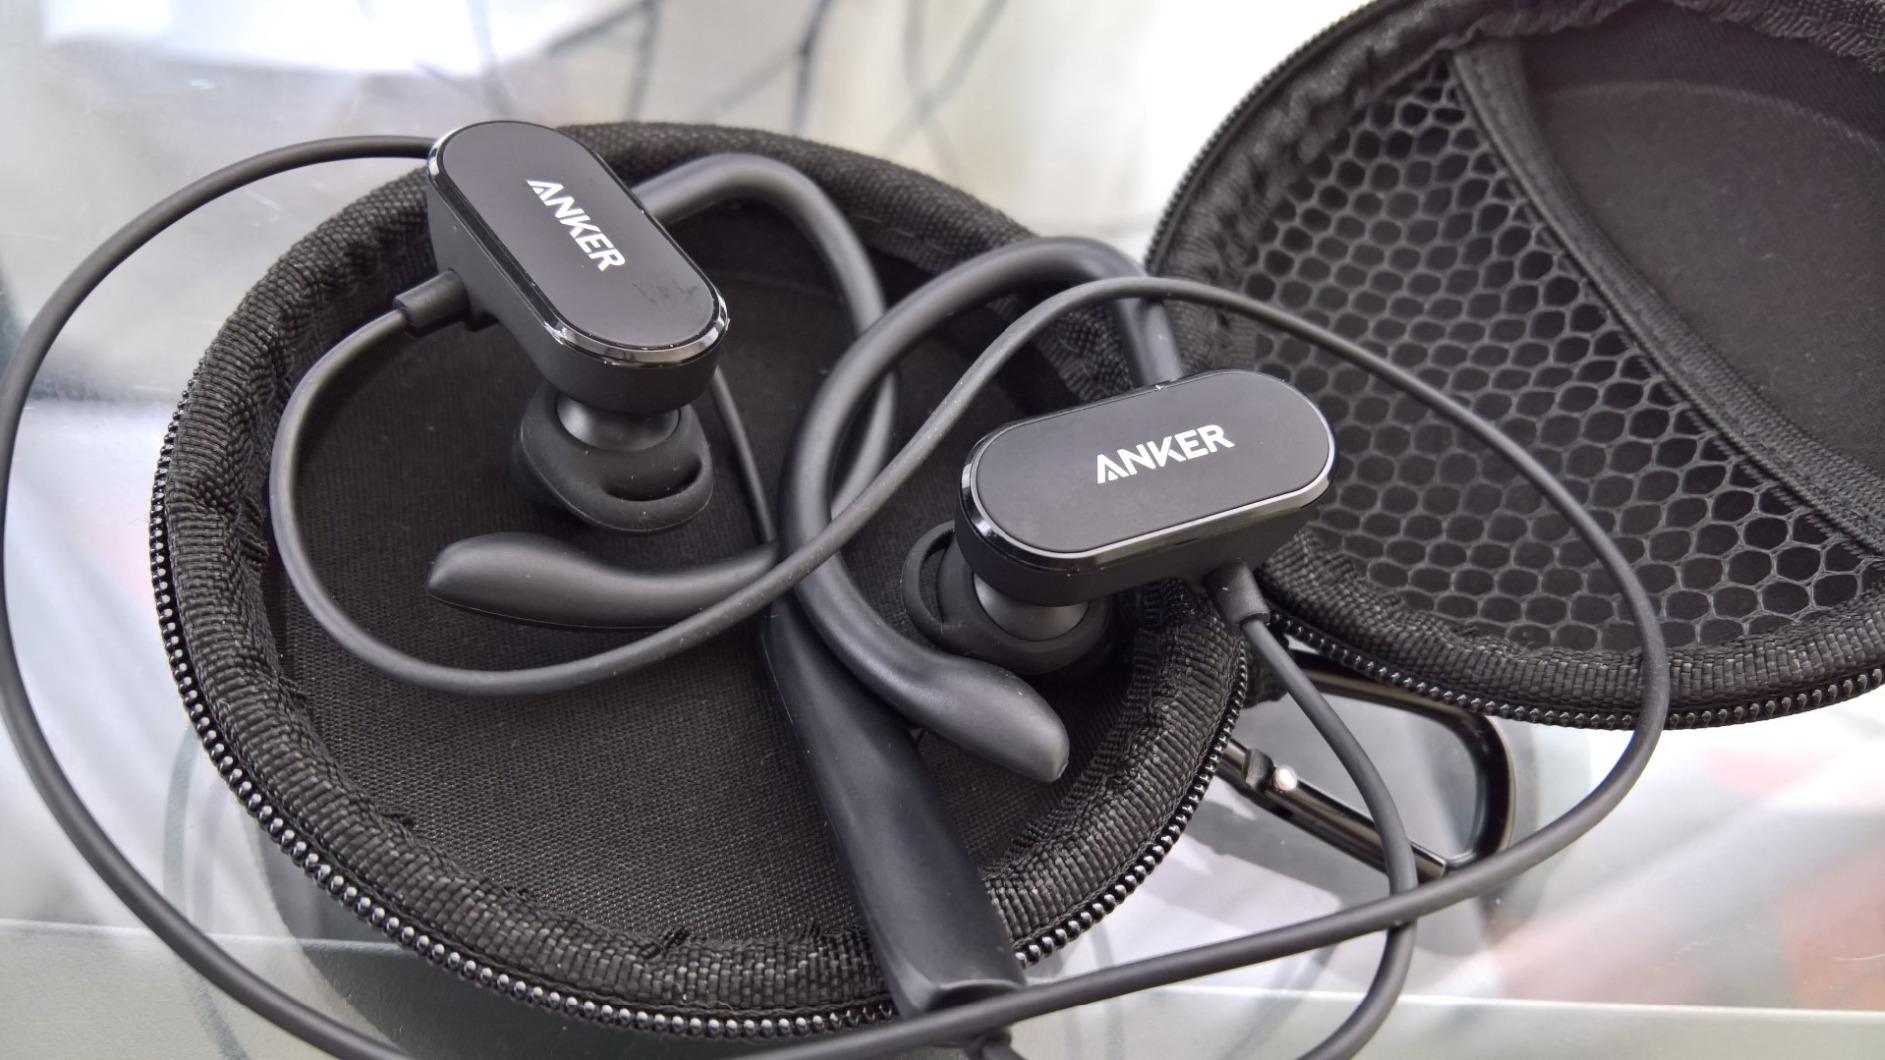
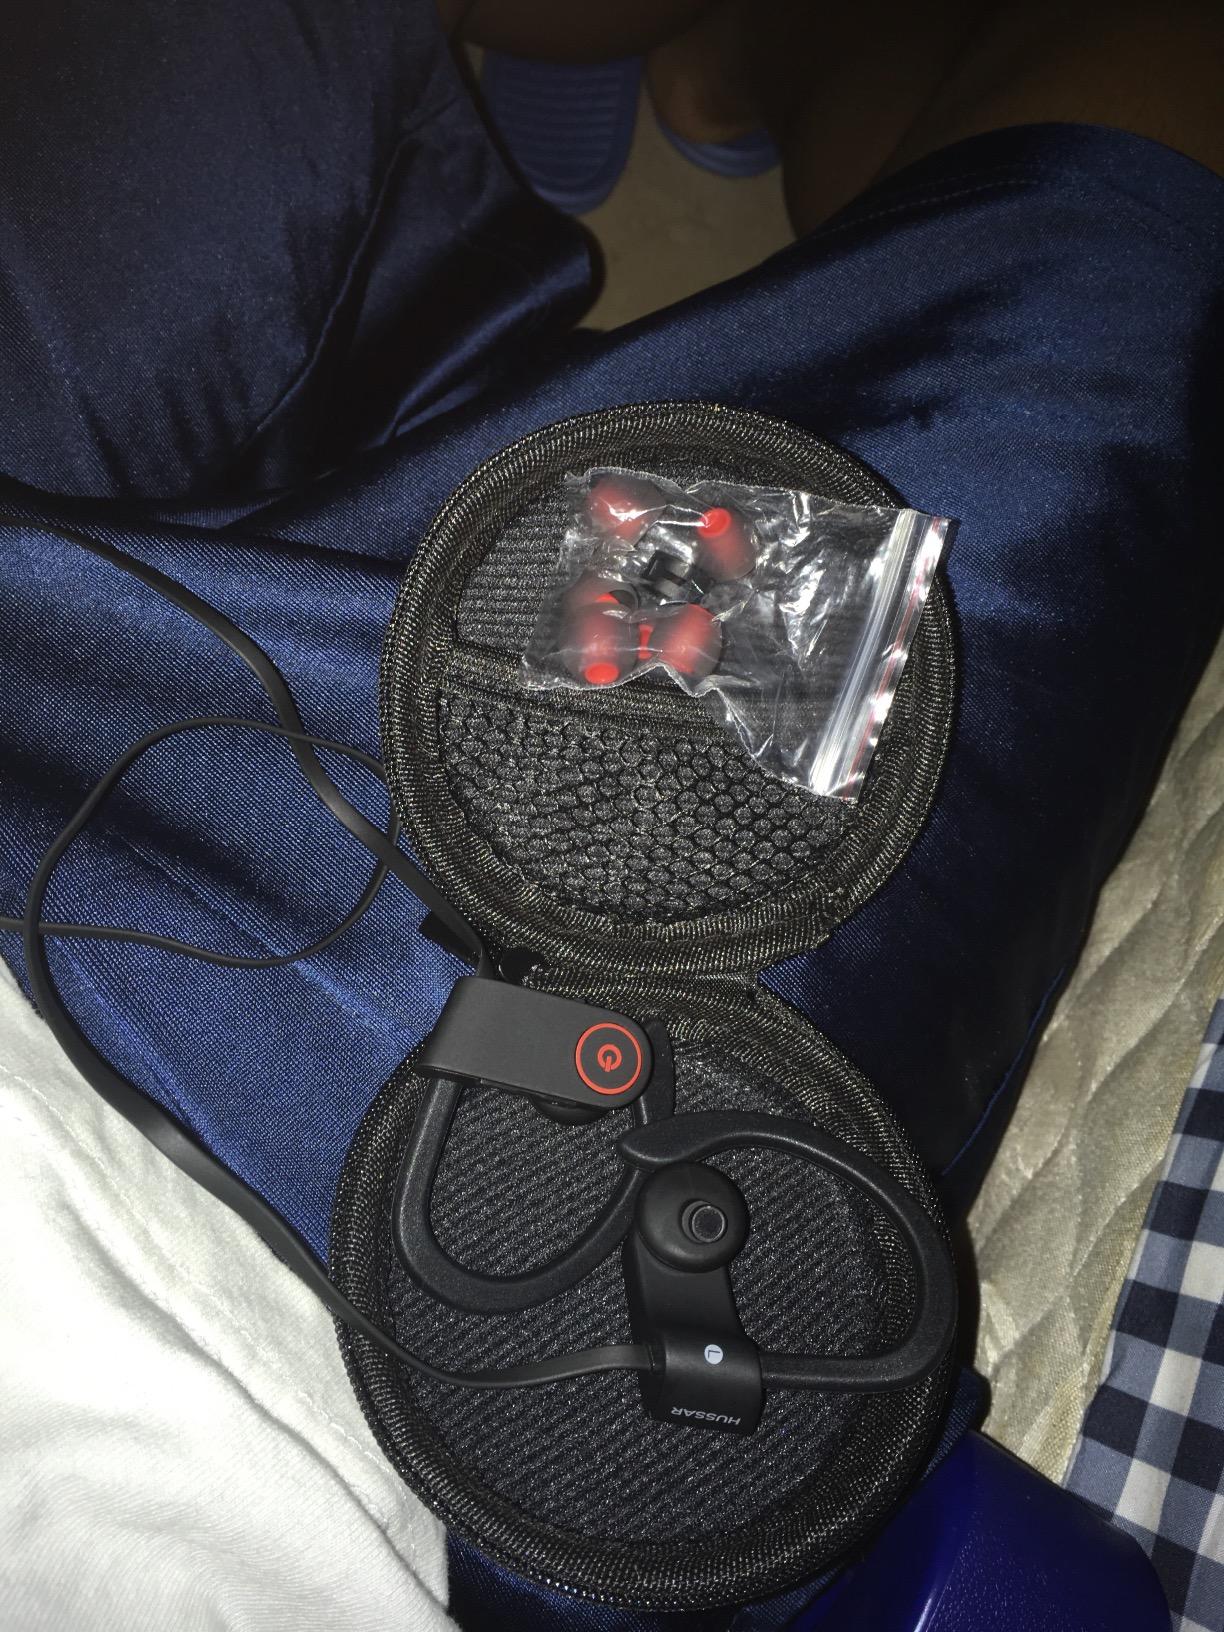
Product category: headphones
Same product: no